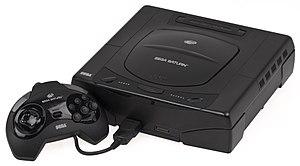
La Saturn ou Sega Saturn est une console de jeux vidéo de cinquième génération commercialisée par Sega. Quatrième console de salon conçue par l'entreprise japonaise, succédant à la Mega Drive, elle sort le 22 novembre 1994 au Japon, le 11 mai 1995 en Amérique du Nord et le 8 juillet 1995 en Europe. La Saturn est dotée d'une architecture intégrant huit processeurs, dont deux microprocesseurs, deux processeurs graphiques et deux dédiés à l'audio. Ses jeux sont édités au format CD-ROM et sa ludothèque se compose de nombreux jeux issus de l'arcade, ainsi que de titres originaux.
Cet article dresse la liste des consoles de jeux vidéo Sega.
Cet article dresse la liste des jeux vidéo ayant été vendus dans le monde à plus d'un million d'exemplaires sur les différentes plateformes existantes.